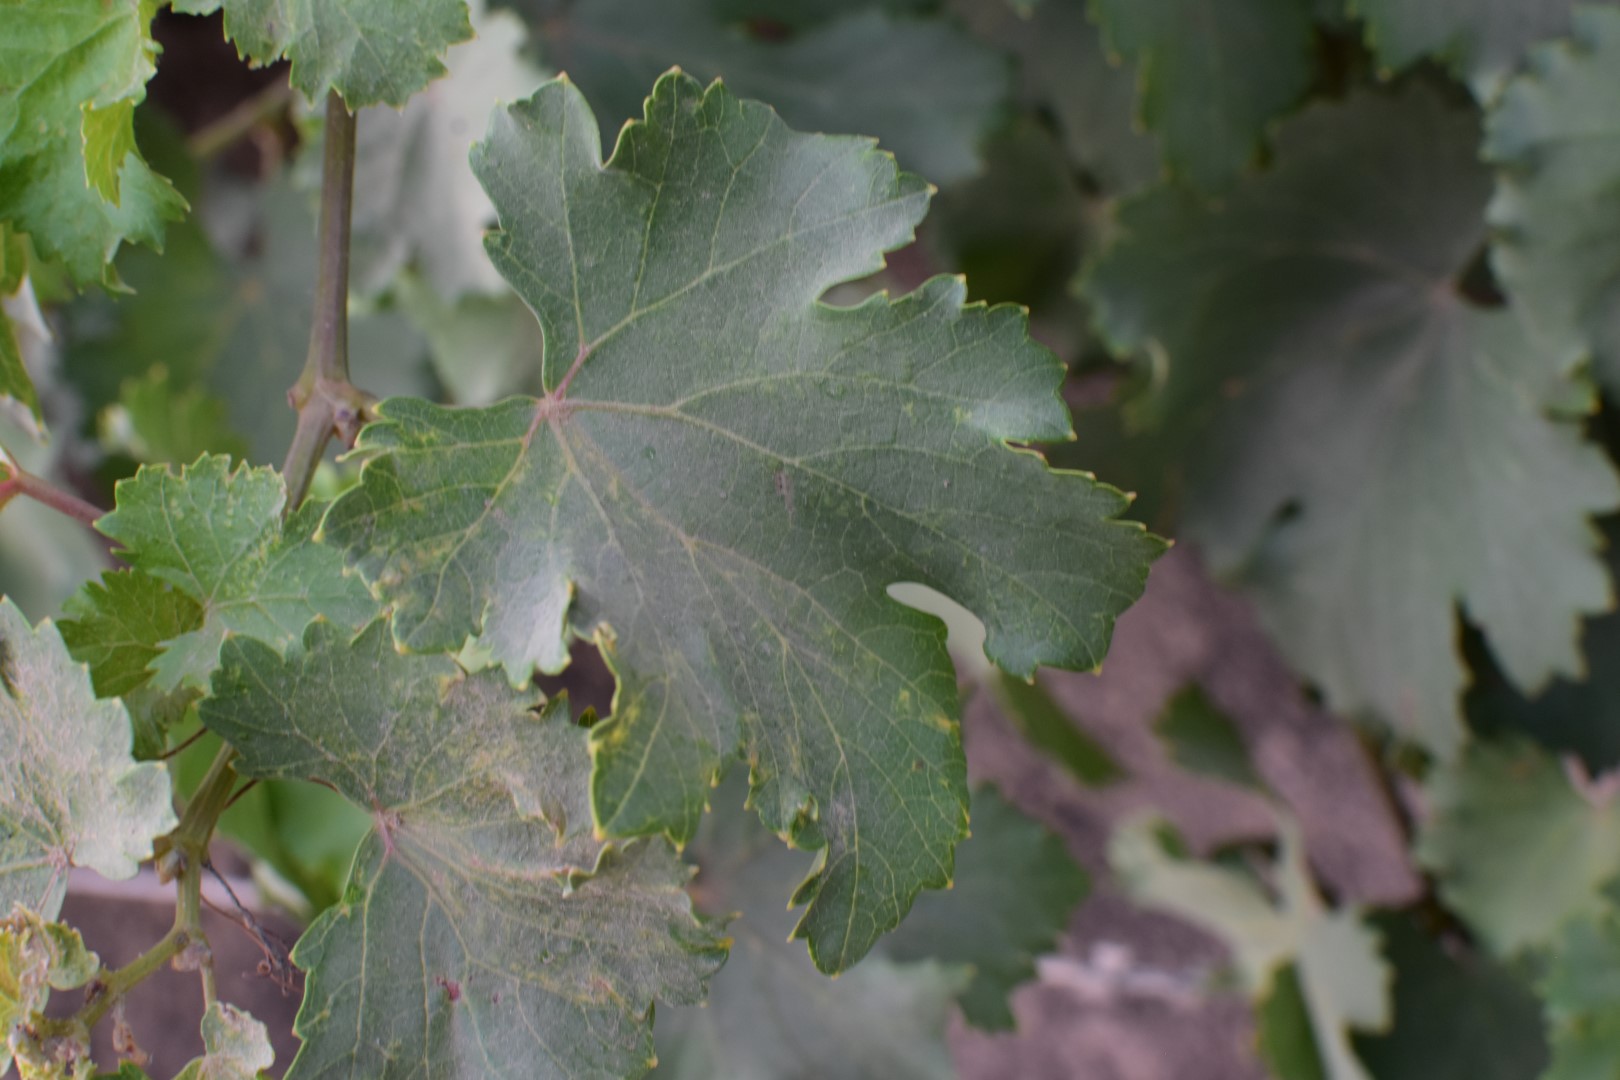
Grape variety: Kamali